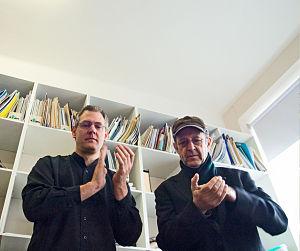
Clapping Music est une œuvre de musique minimaliste du compositeur américain Steve Reich, écrite en 1972 pour deux personnes tapant dans leurs mains.